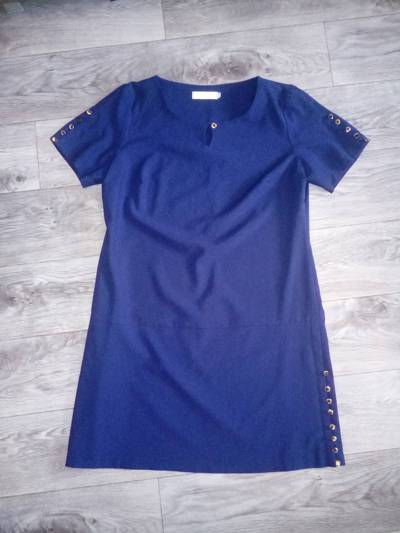
Waste category: clothes